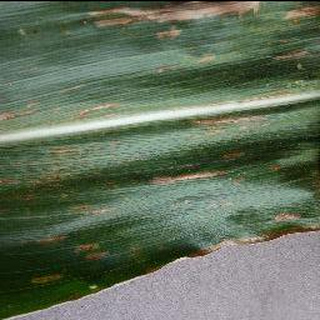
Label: corn_cercospora_leaf_spot